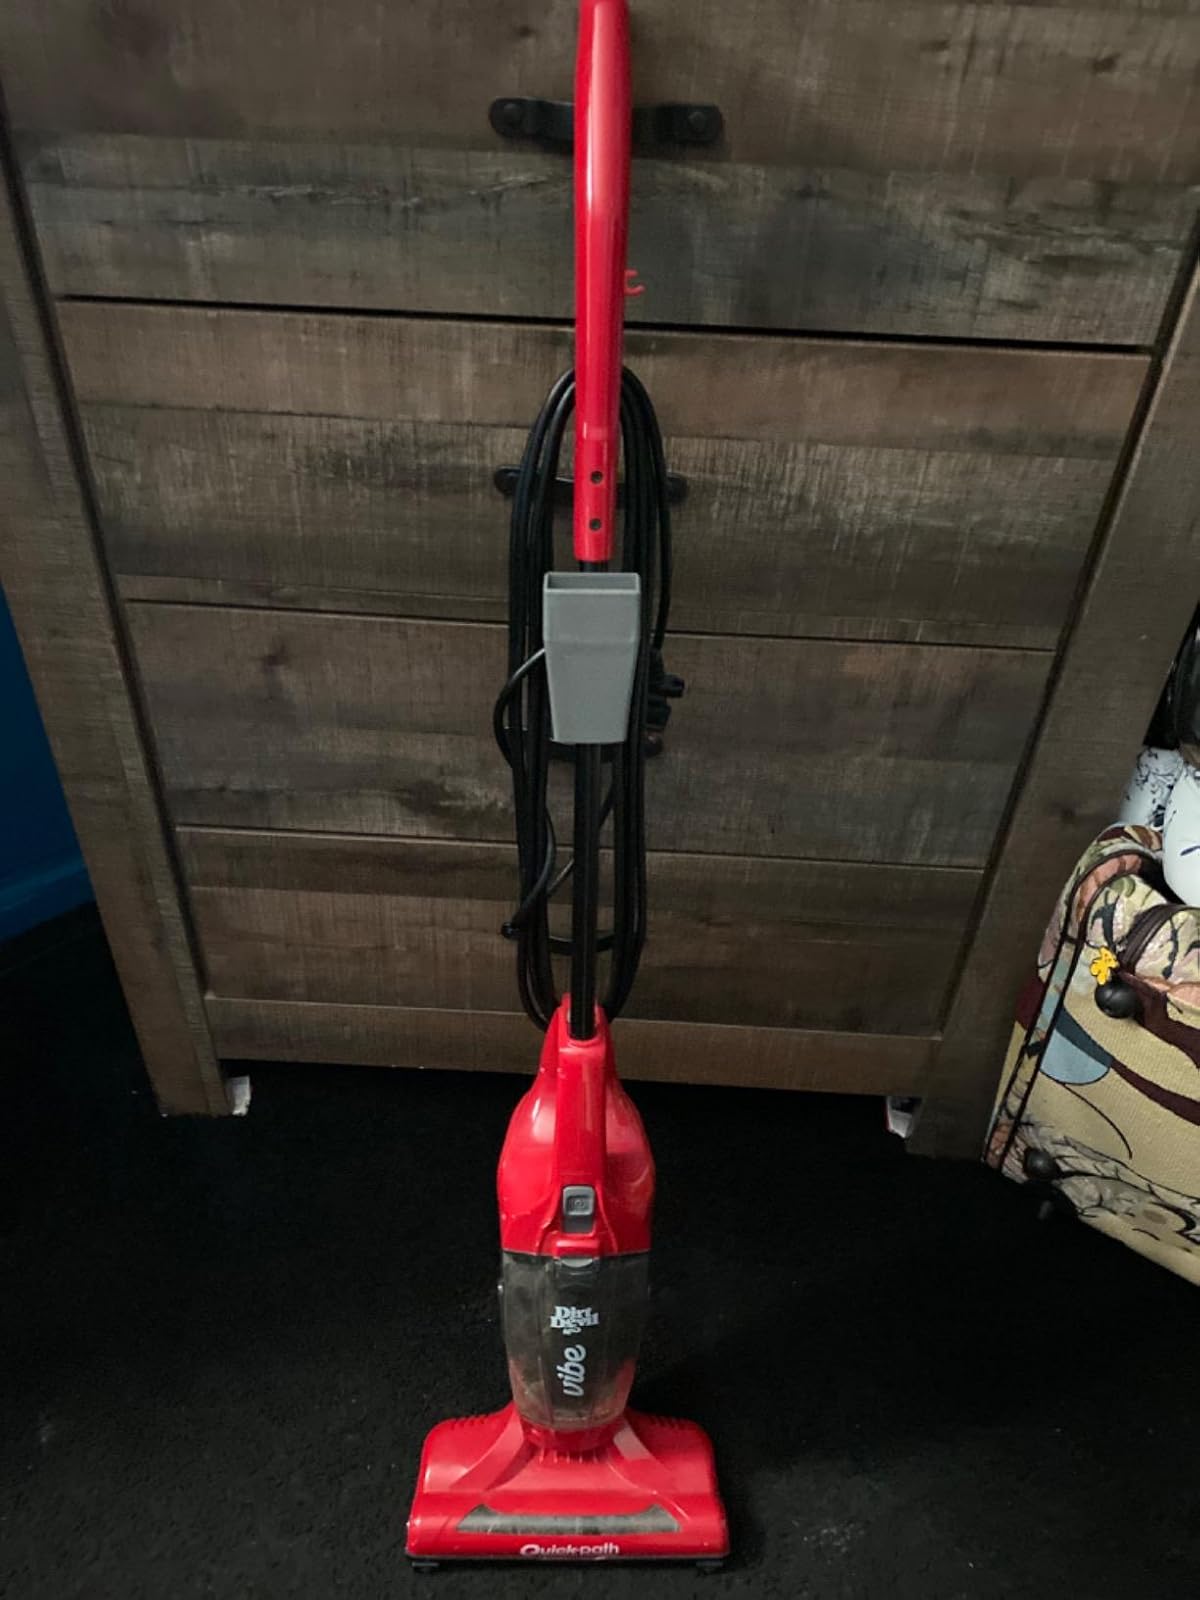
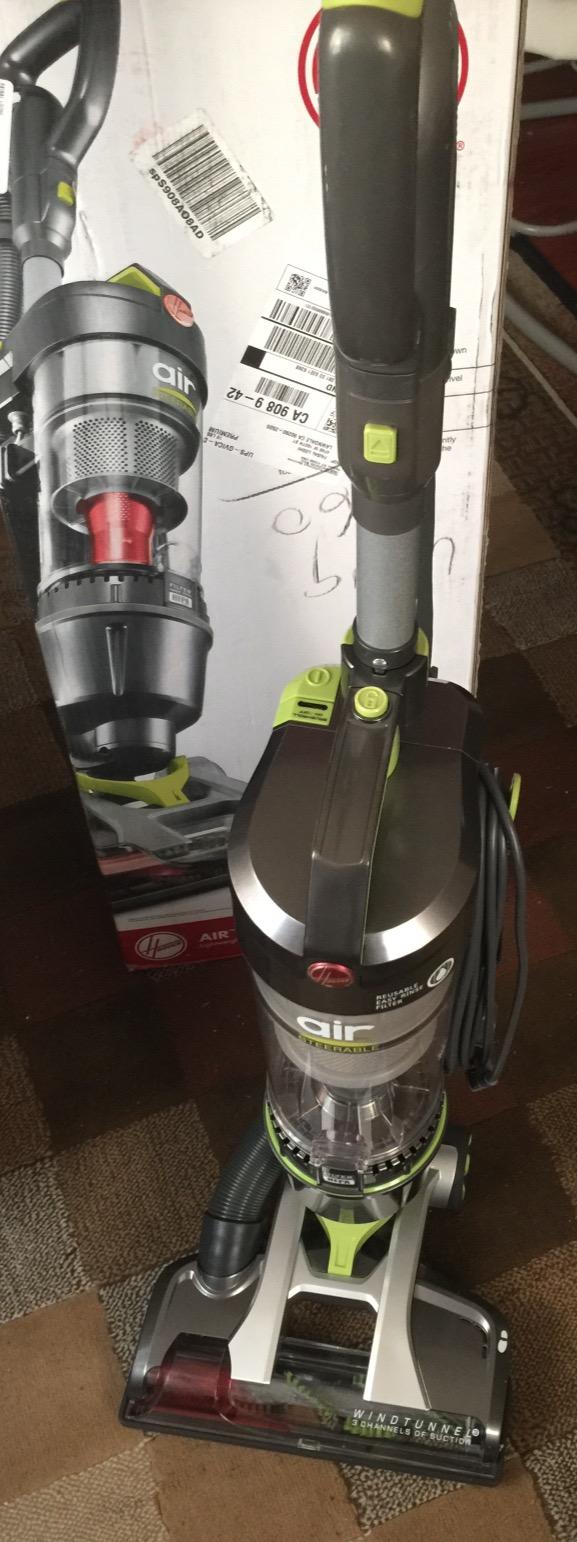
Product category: items_vacuum
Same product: no